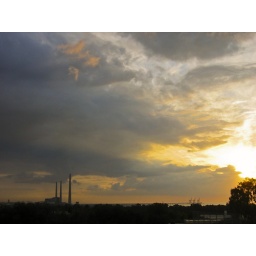
Coal plant on the coast of Caesarea silhouetted against the sunset